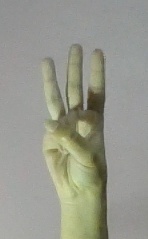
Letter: thaa